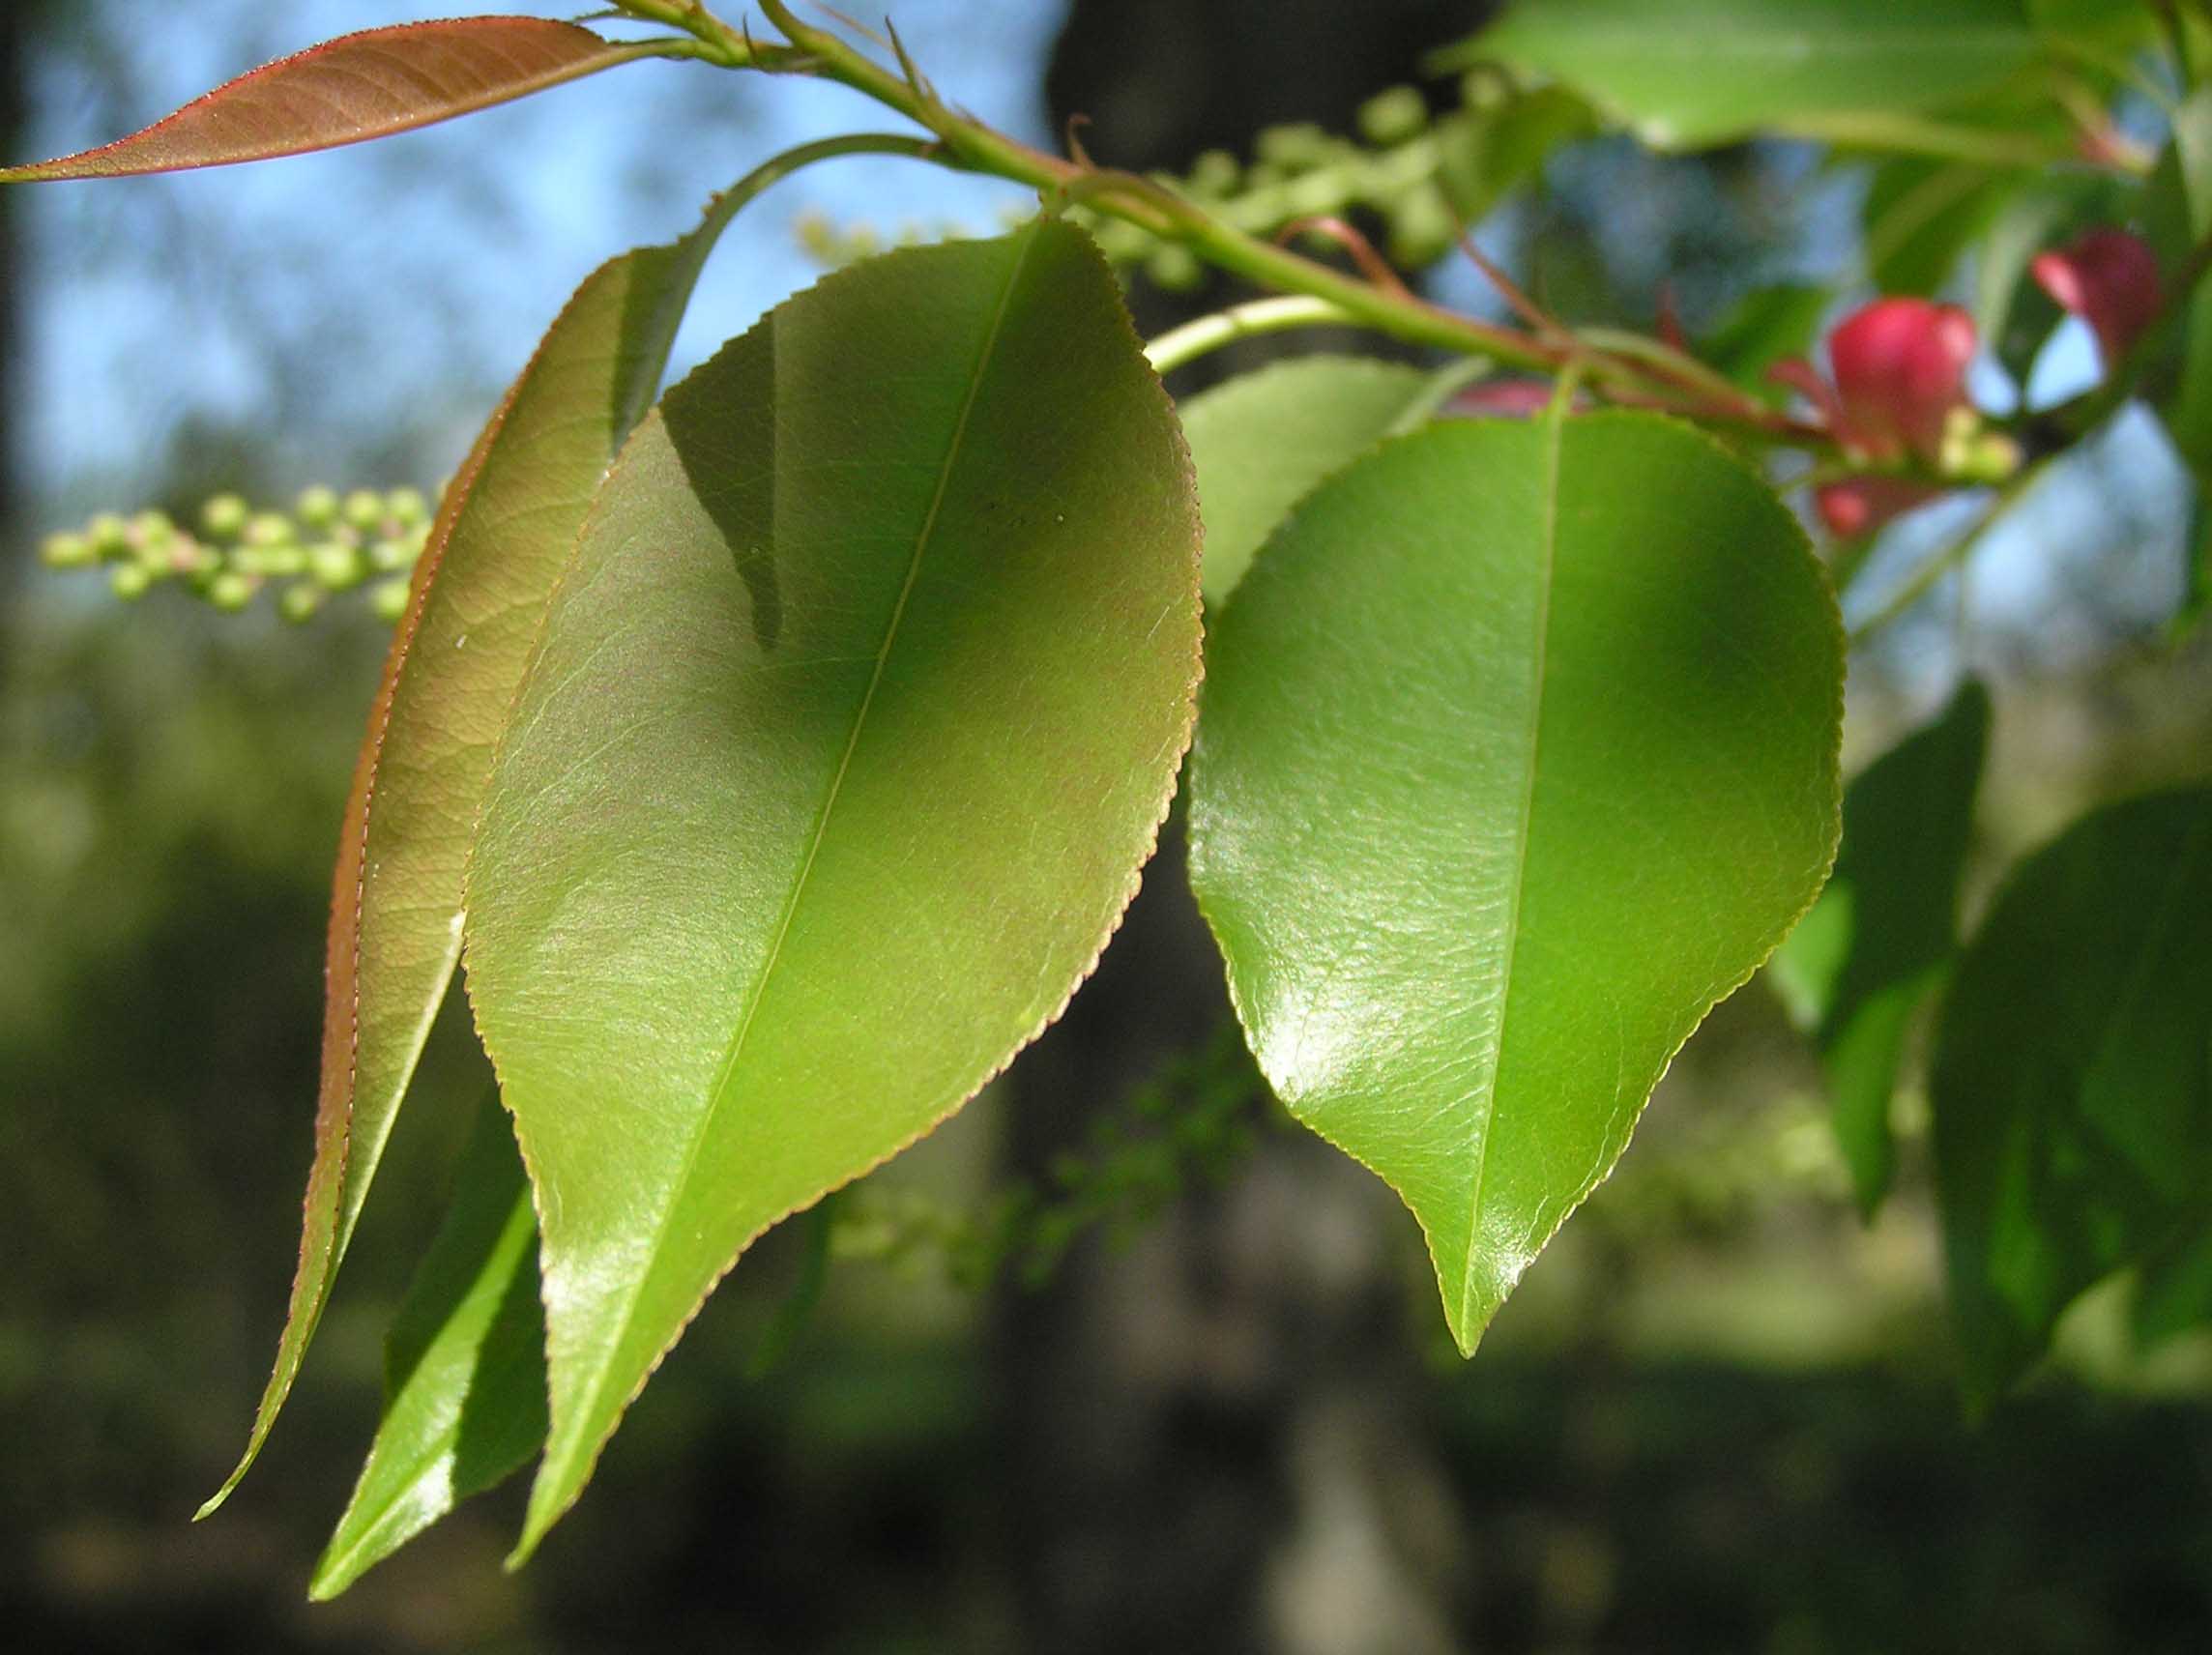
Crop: cherry
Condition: healthy